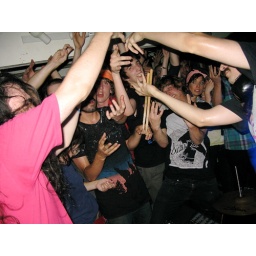
full on extreme animals set in the white fang basement. beautiful.